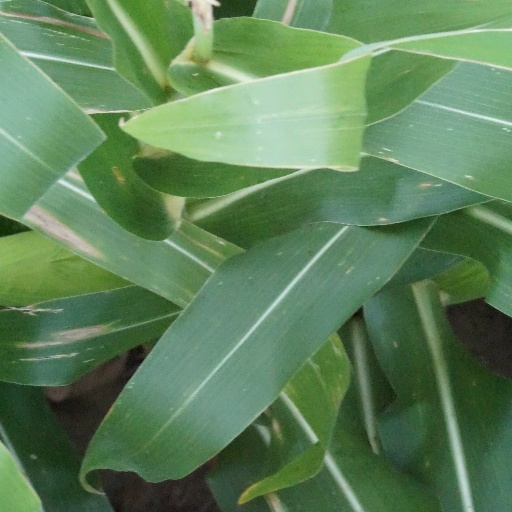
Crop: maize; corn